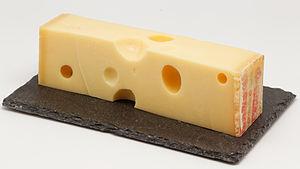
L’emmental, emmenthal ou encore emmentaler pour la Suisse, est un fromage d'origine suisse à pâte dure dont le nom provient de la vallée de l'Emme, une région à l'est du canton de Berne.